Late Registration

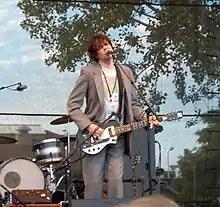
Film score composer Jon Brion (shown in 2006) assisted with the album's production.

West spent approximately two million USD to produce "Late Registration", recording it in slightly over a year. The majority of the recording sessions for the album took place at Sony Music Studios in New York City and the Record Plant in Hollywood, California; further sessions were held at other Hollywood locations Chalice Recording Studios and Grandmaster Recording Studios. In June 2004, the rapper made plans to begin recording material after finishing his support of R&B singer Usher's Truth Tour. By November, West had completed around 75 percent of the album. However, he felt unsatisfied with the outcome and this led to Brion becoming involved in March 2005, which drastically altered the project's direction.